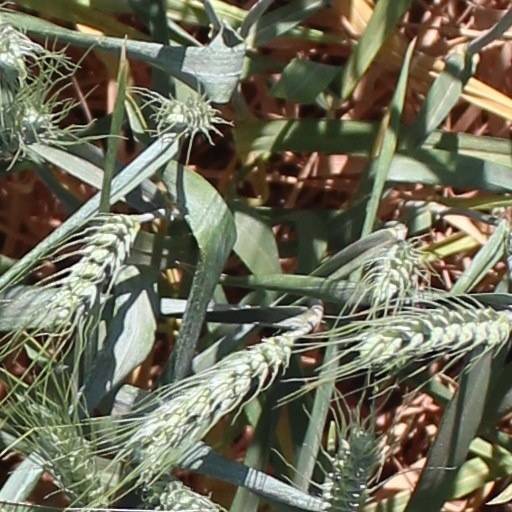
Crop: wheat